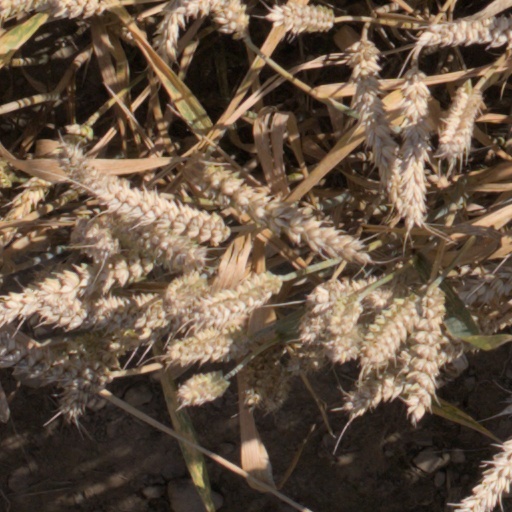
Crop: wheat